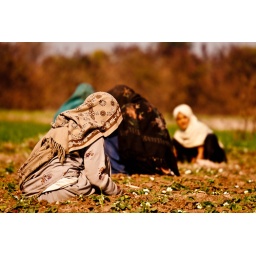
There were 20 women in a field planting strawberries, and one man sitting supervising.